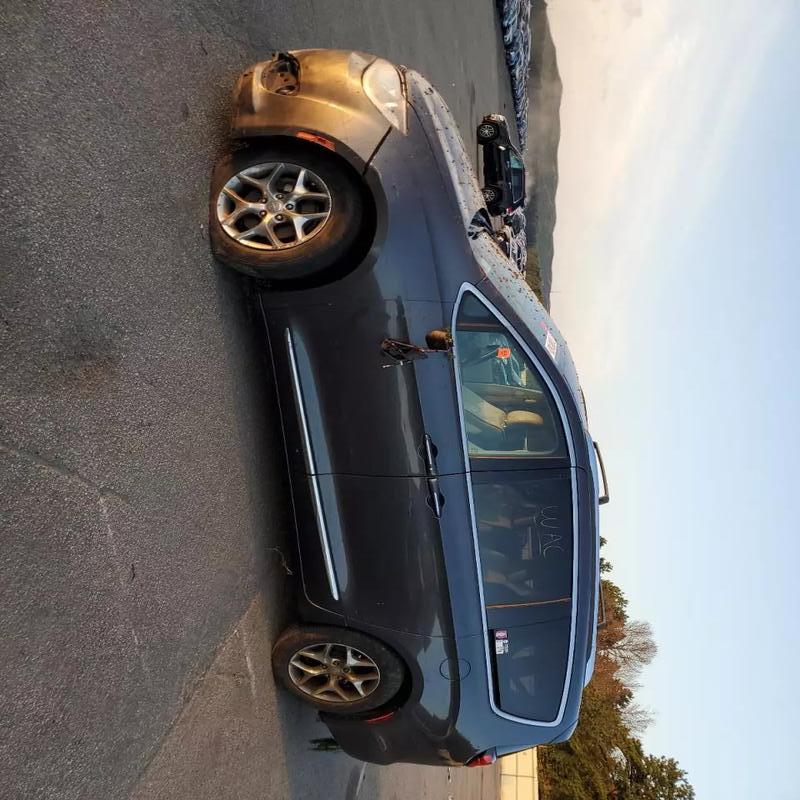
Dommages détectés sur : plaque d'immatriculation avant, pare-choc avant, porte avant gauche, porte arrière gauche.
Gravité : majeur